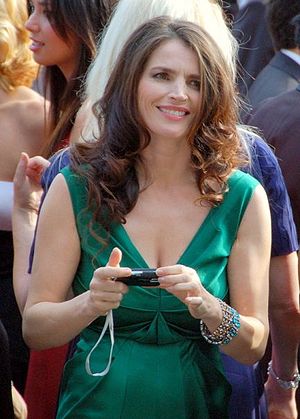
Julia Ormond
Julia Ormond ved filmfestivalen i Cannes, 2008
Julia Ormond er en engelsk skuespiller, der i Danmark nok er bedst kendt for titelrollen i Bille Augusts film Frøken Smillas fornemmelse for sne, efter romanen af Peter Høeg.